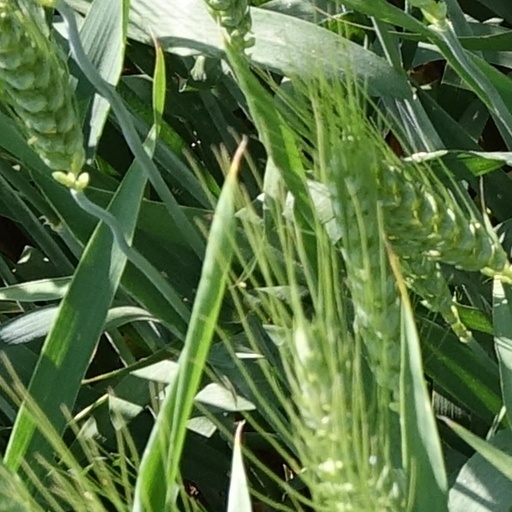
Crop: wheat